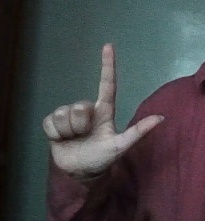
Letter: laam